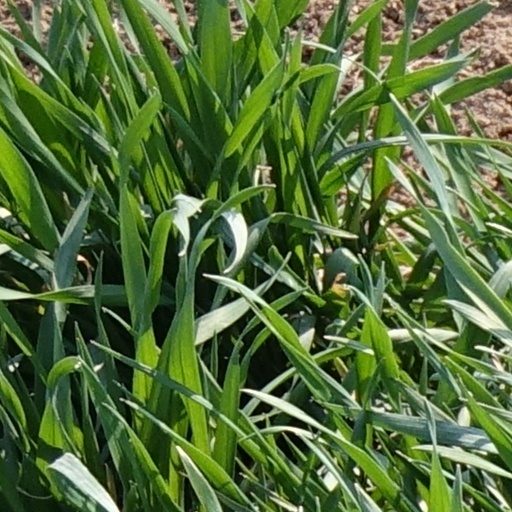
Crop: wheat